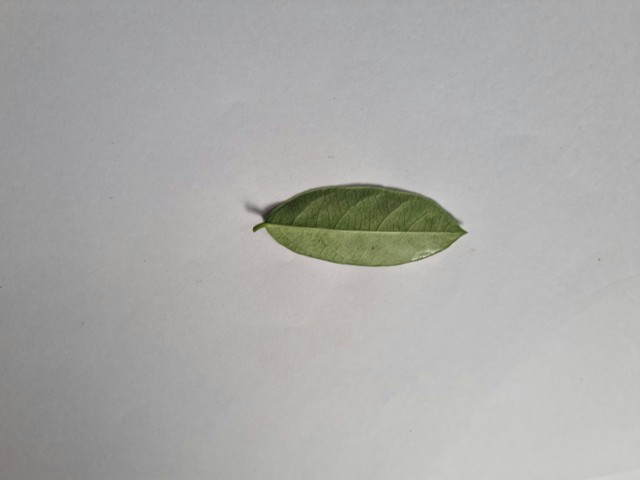
Plant: anantamul